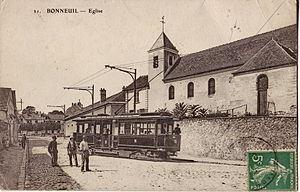
Carte postale ancienne, sans mention d'éditeur, n°21
L'église Saint-Martin de Bonneuil-sur-Marne est une église paroissiale située dans la commune de Bonneuil-sur-Marne.